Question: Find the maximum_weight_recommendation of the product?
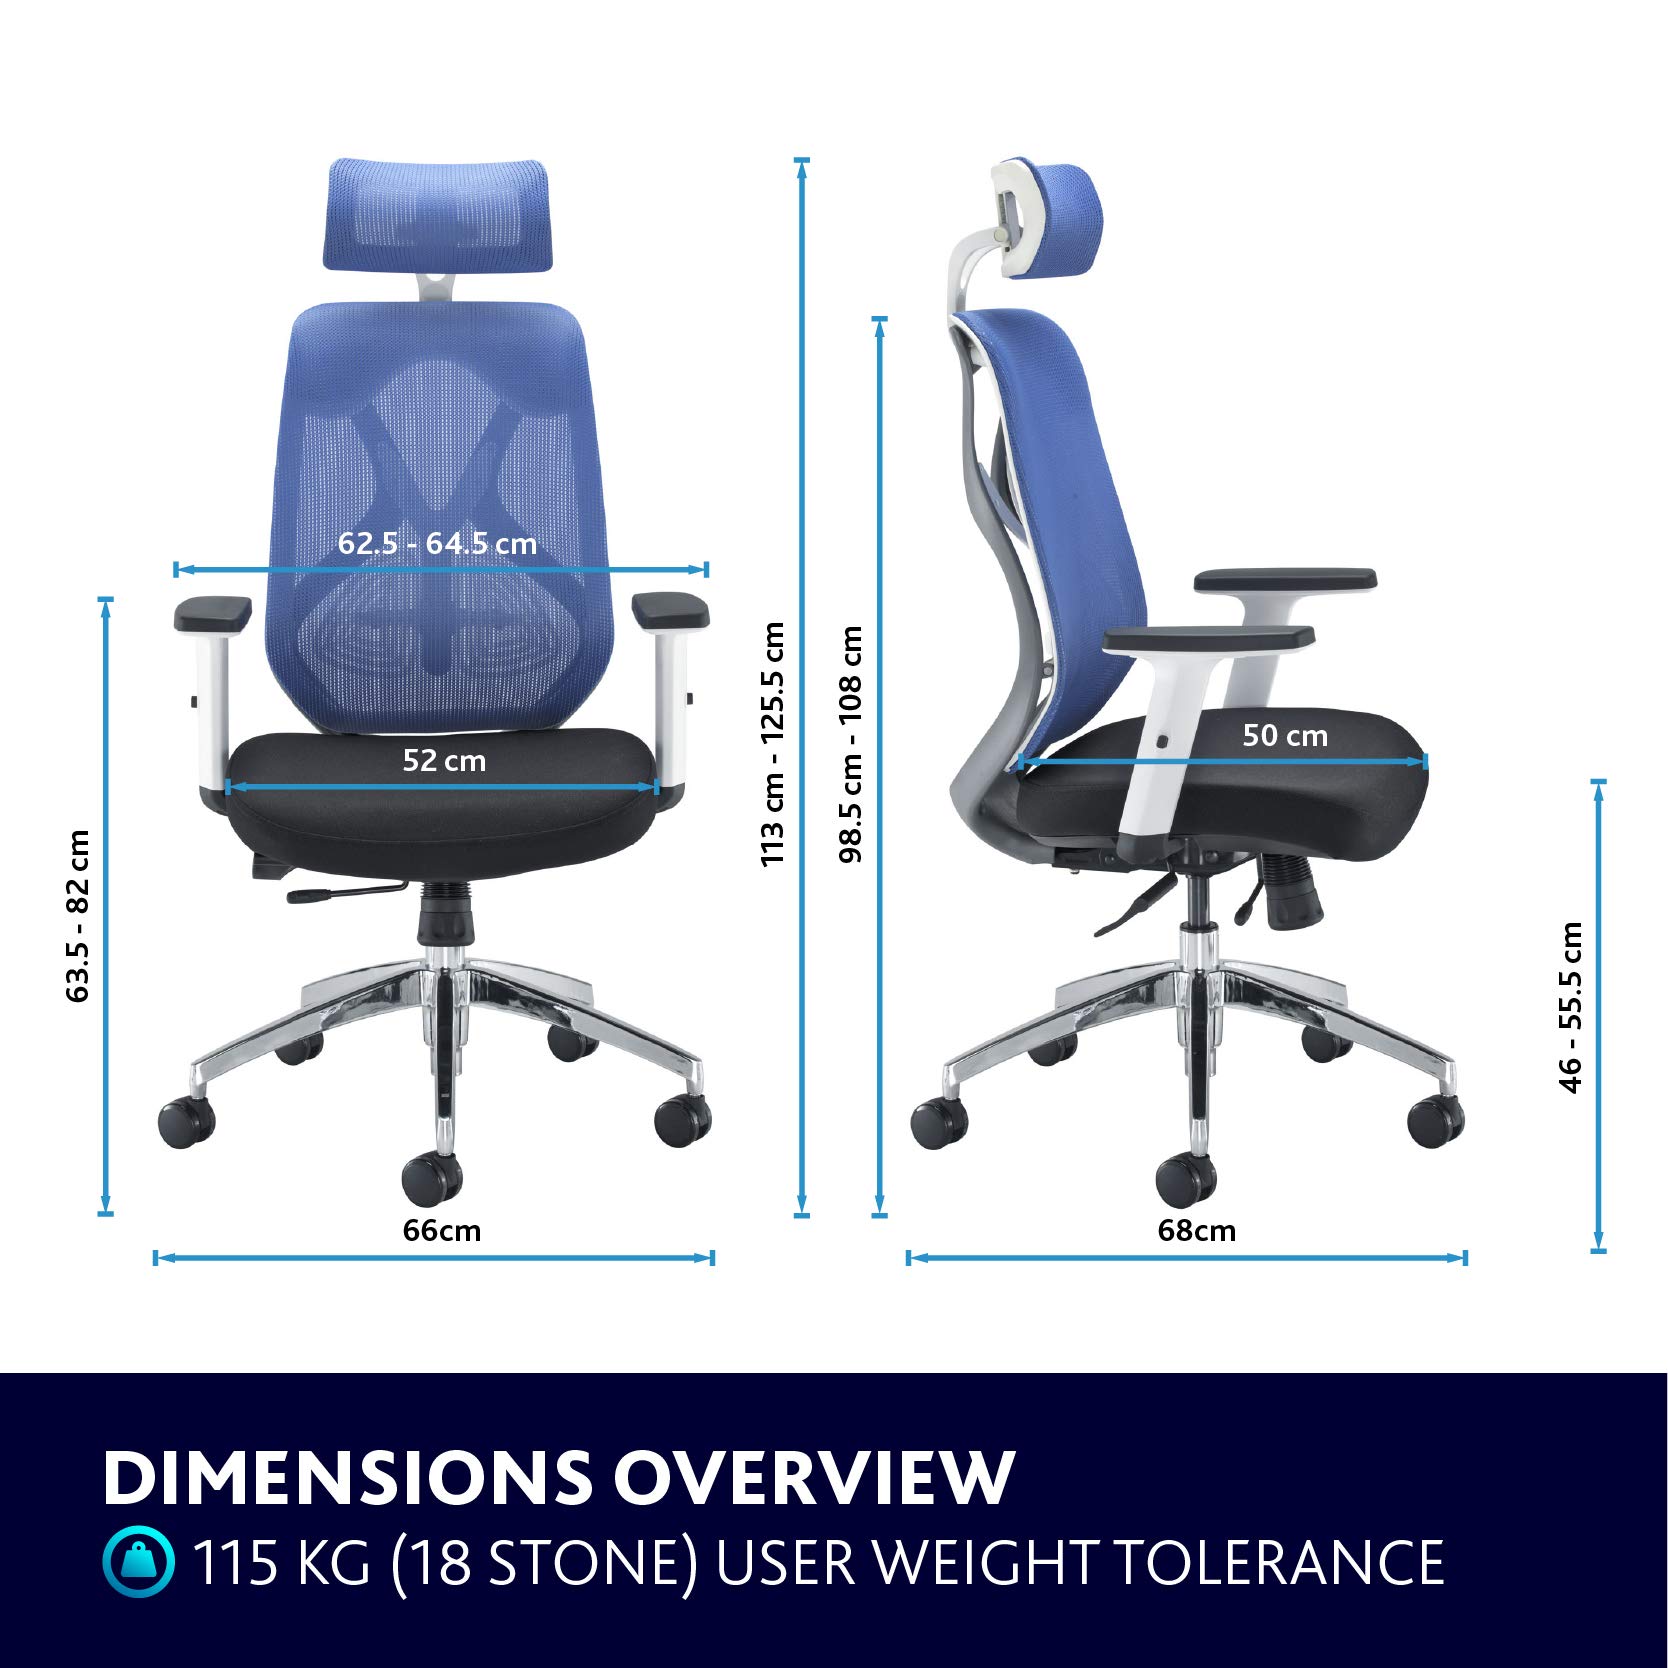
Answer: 115 kilogram